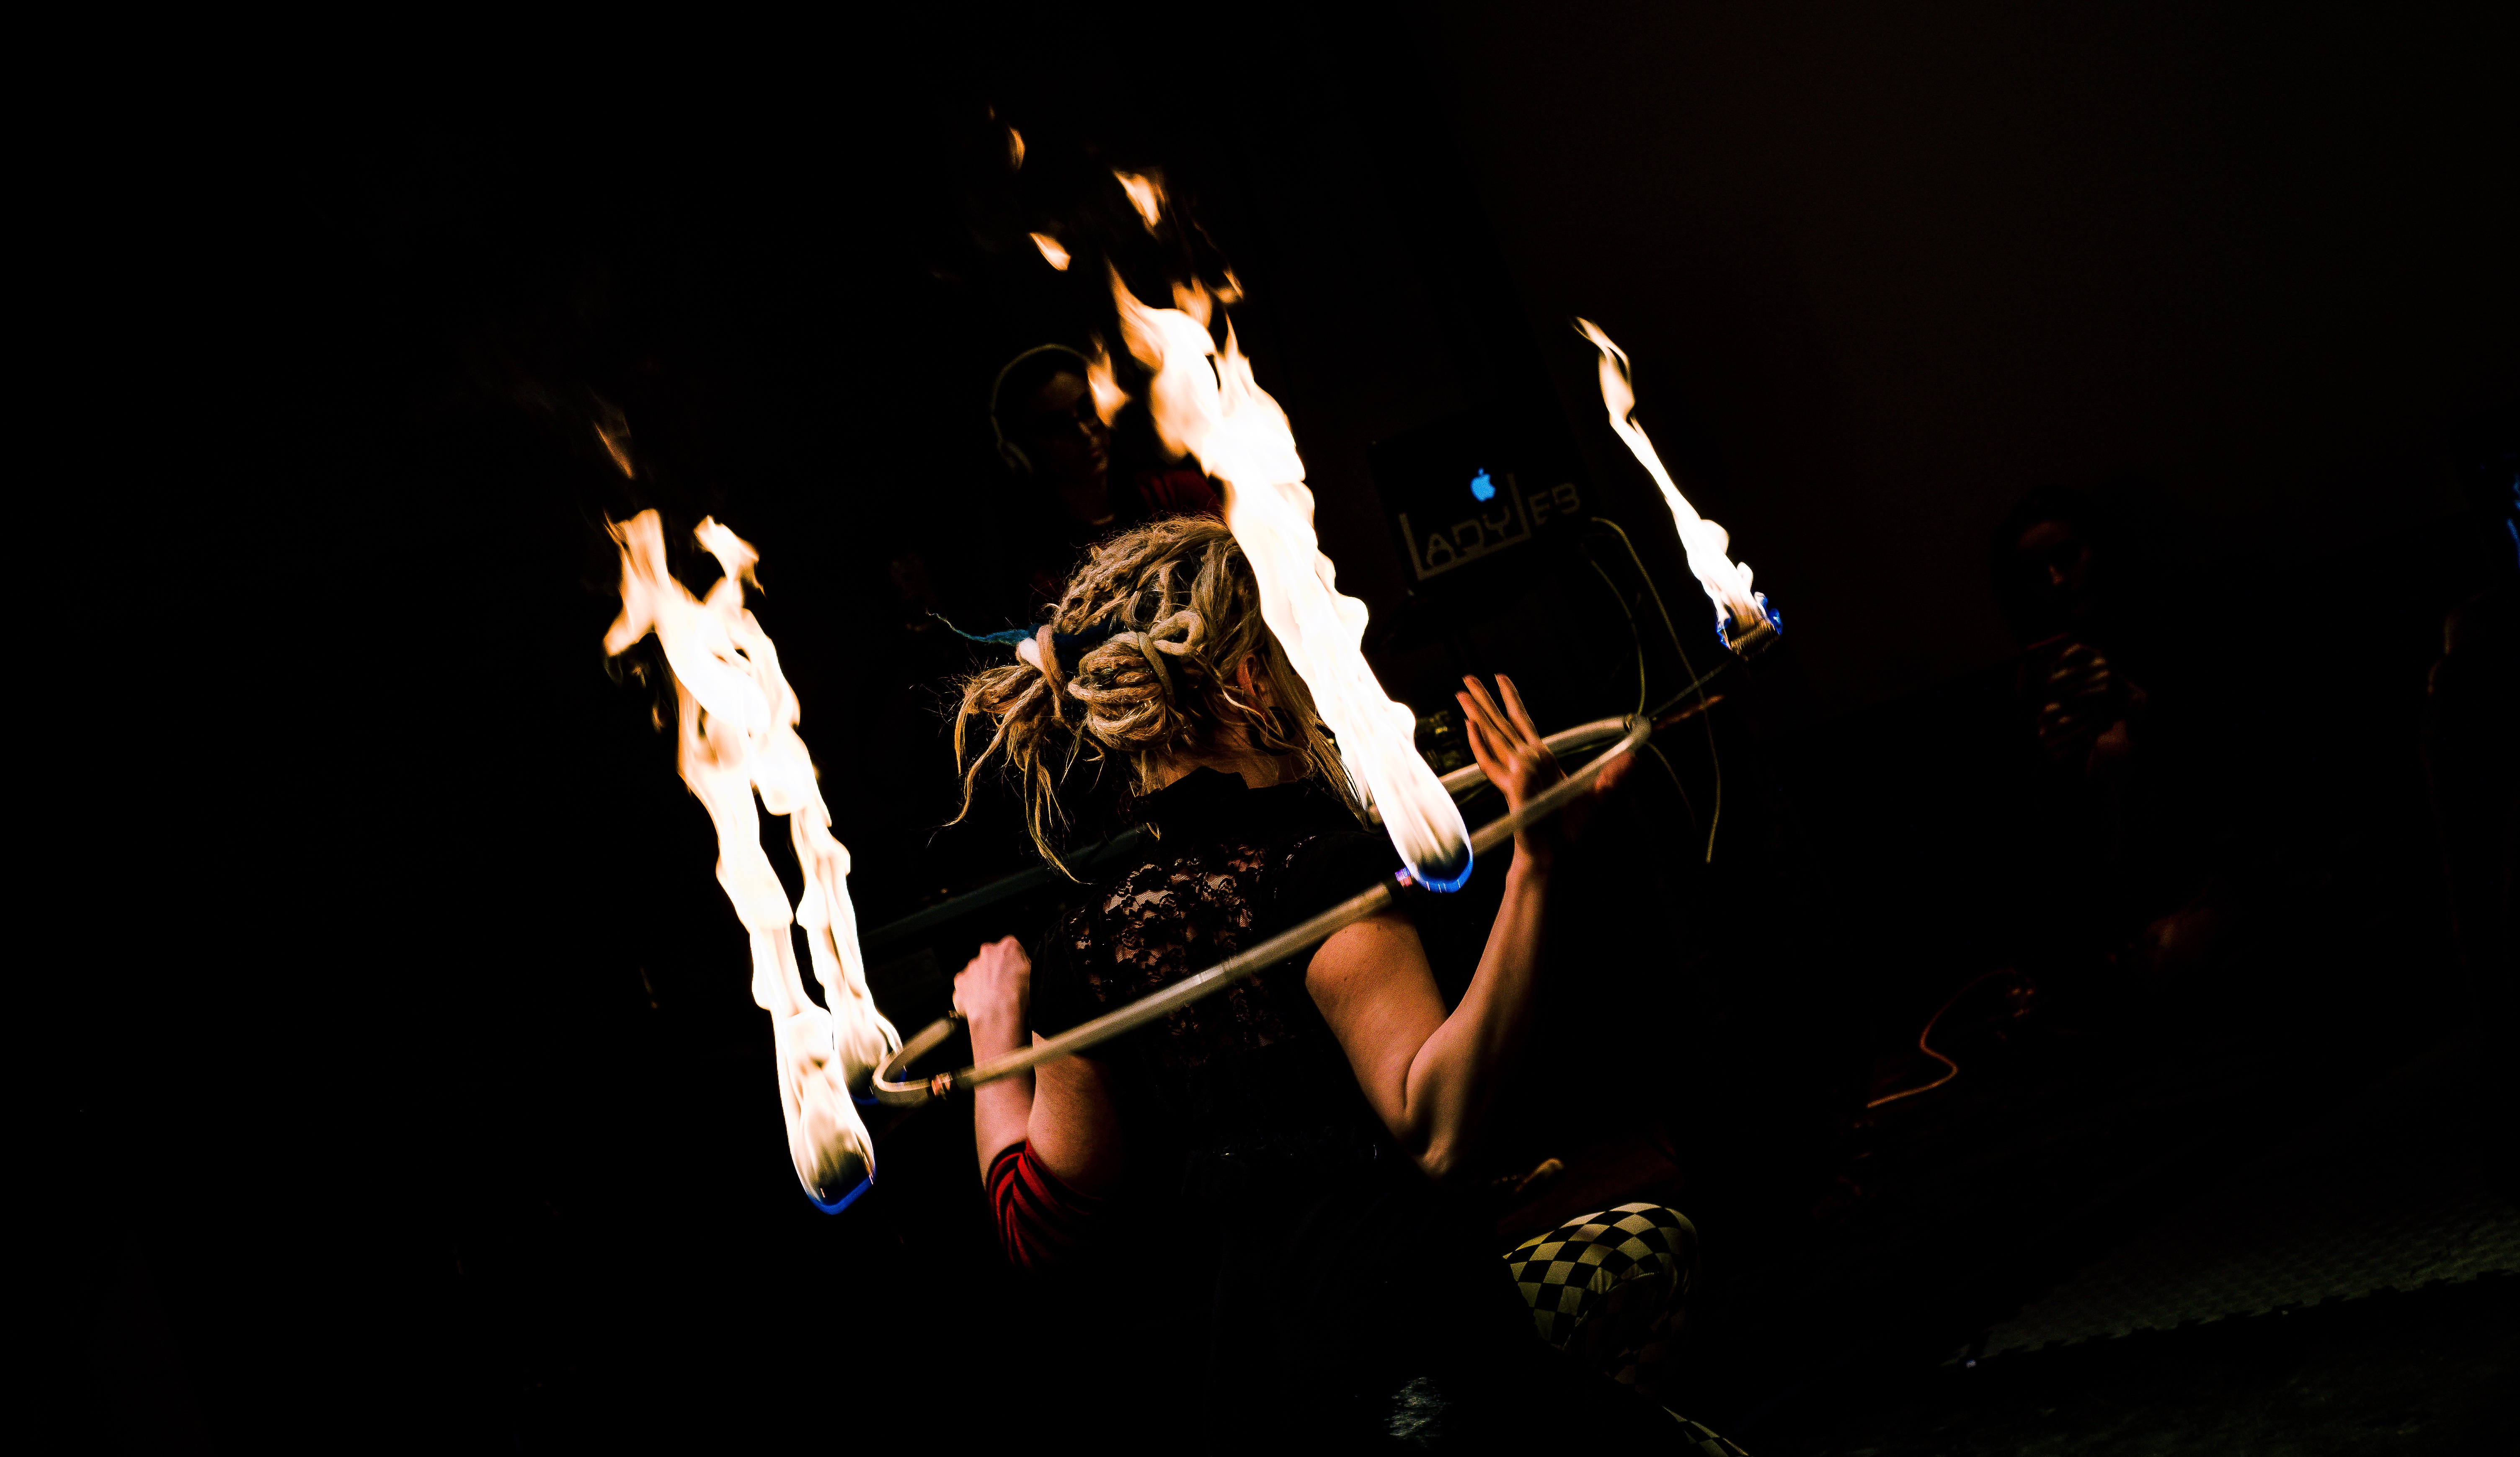
person, night, concert, dance, fire, darkness, performer, performance art, street performer, street artist, stage, performance, event, guitarist, acrobatics, entertainment, dangerous, performing arts, choreography, talent, rock concert, hula hoop, musical theatre, modern dance, concert dance, aerialist